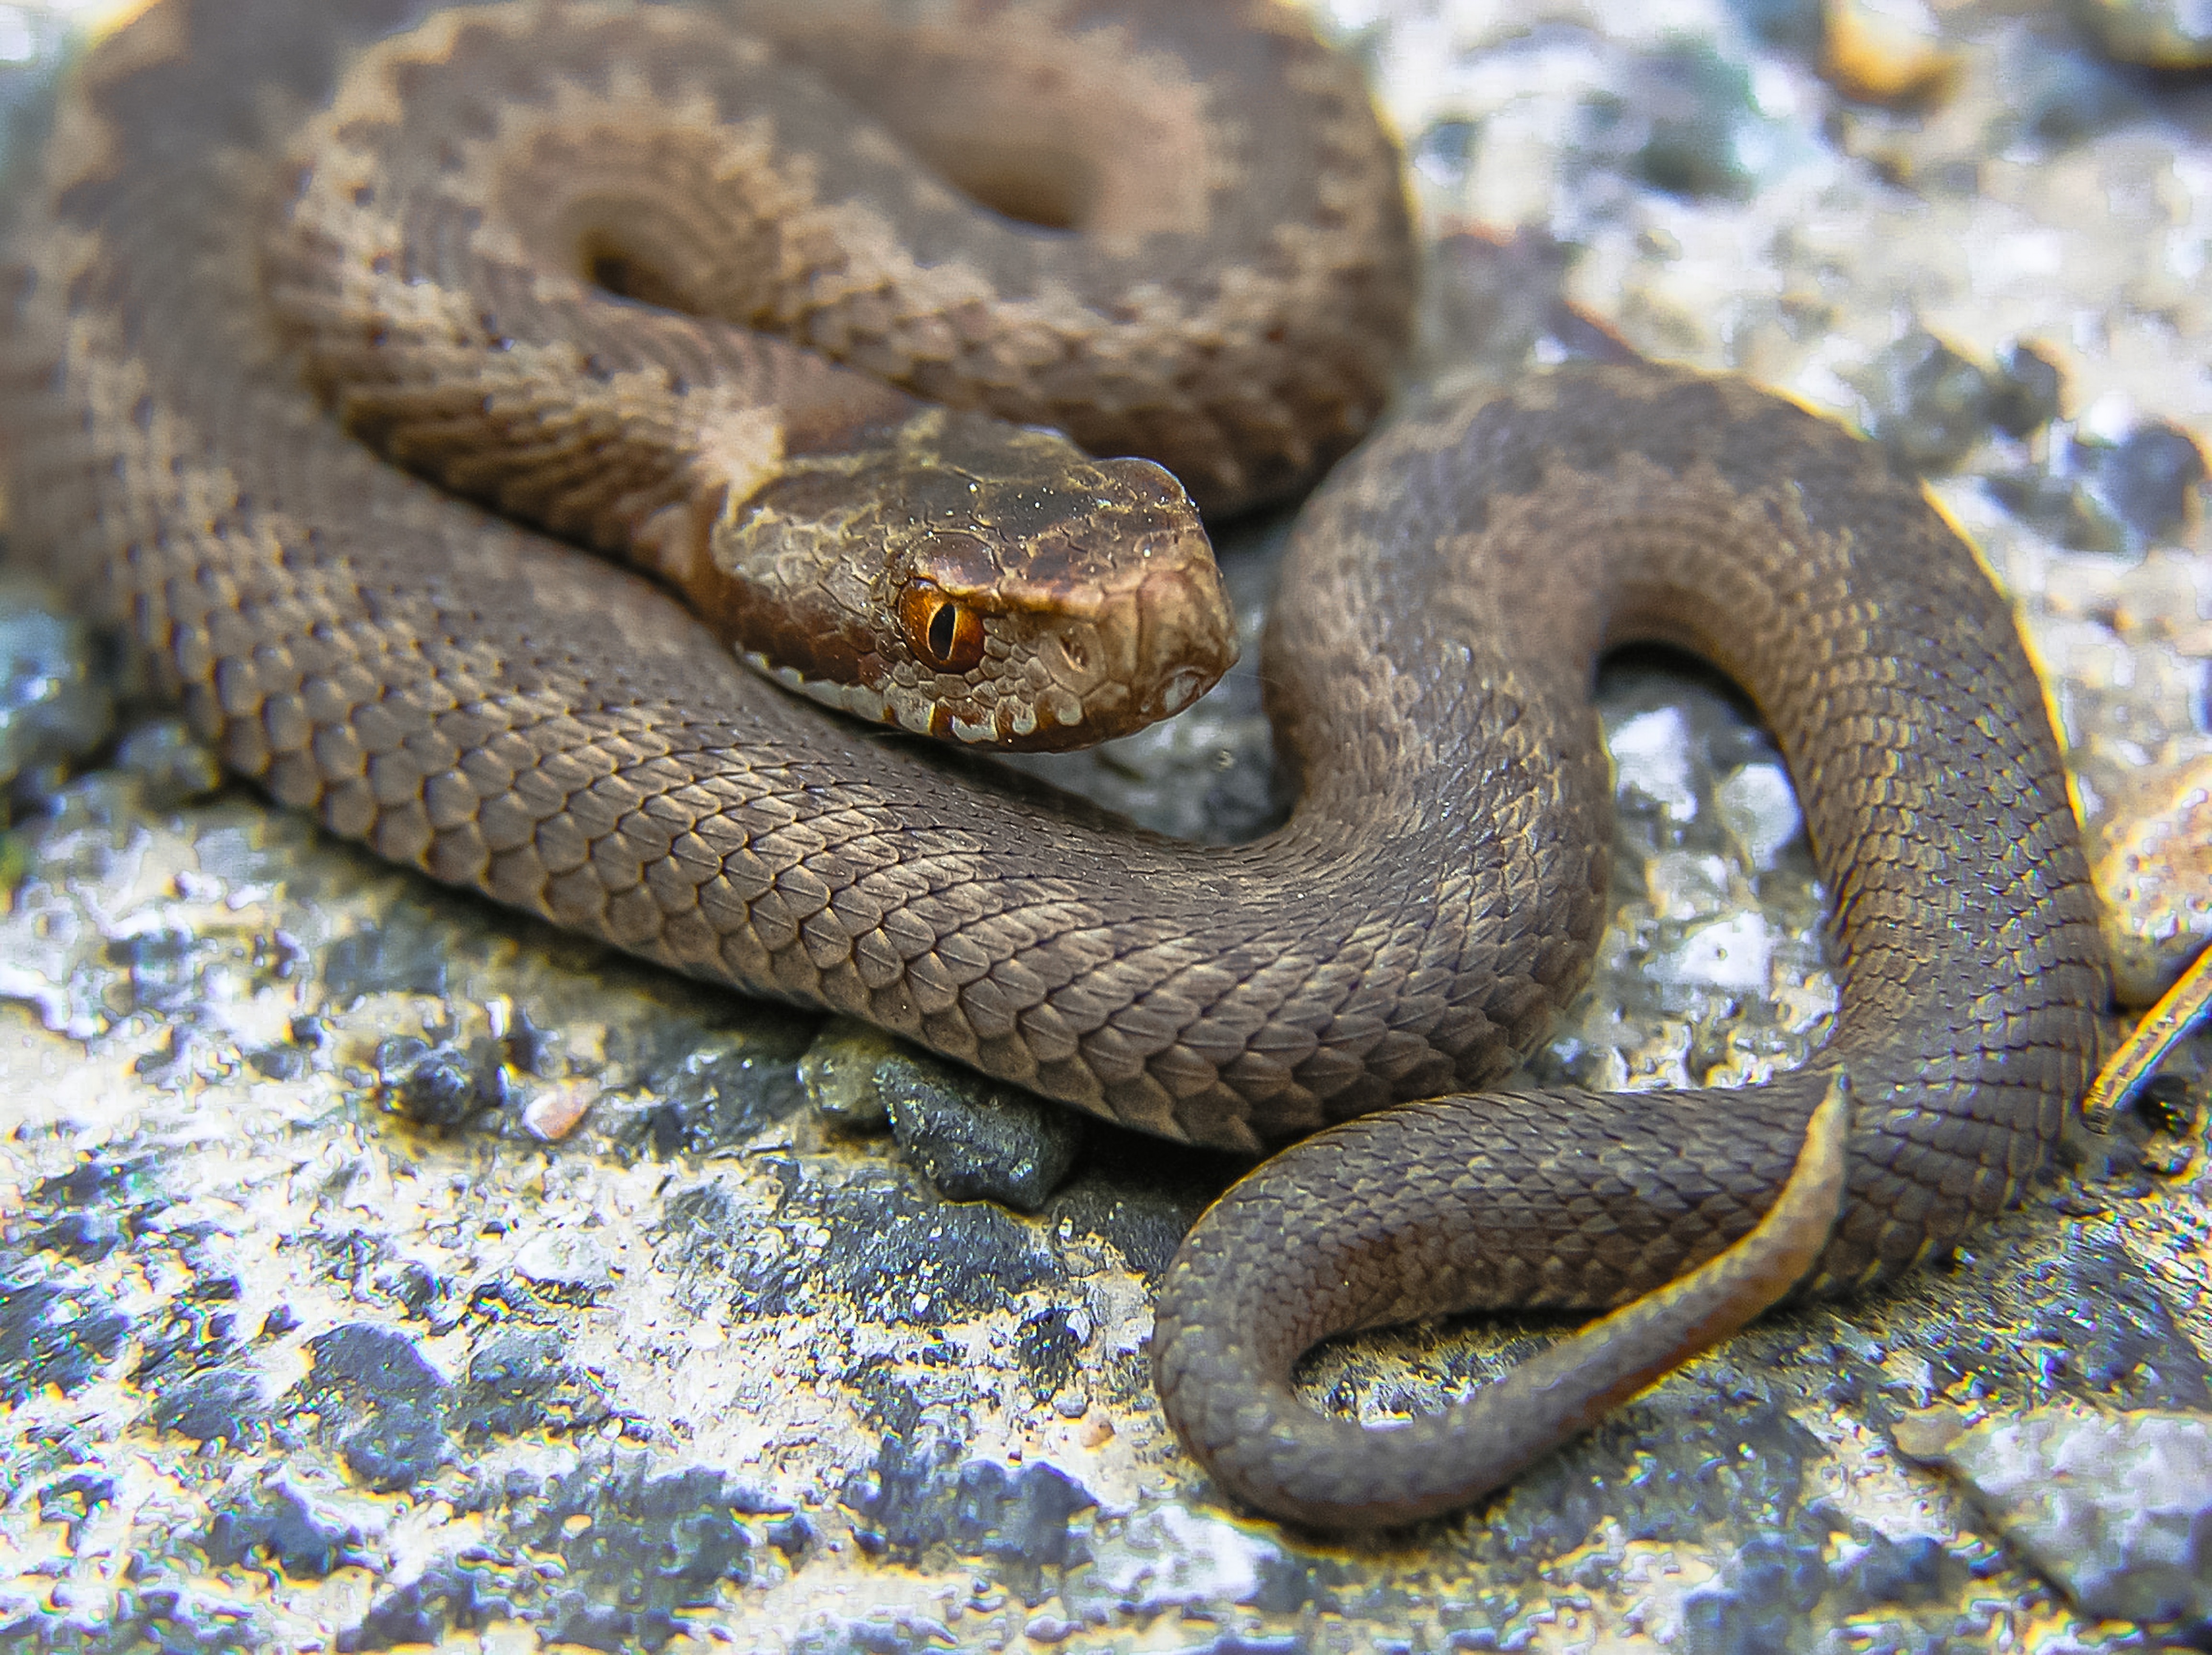
nature, wildlife, reptile, fauna, snake, rattlesnake, vertebrate, serpent, viper, grass snake, elapidae, garter snake, colubridae, sidewinder, eastern diamondback rattlesnake, boa constrictor, scaled reptile, boas, hognose snake, kingsnake, anguidae